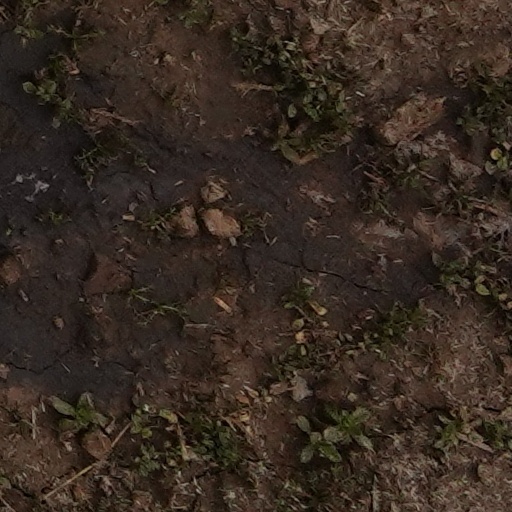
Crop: wheat